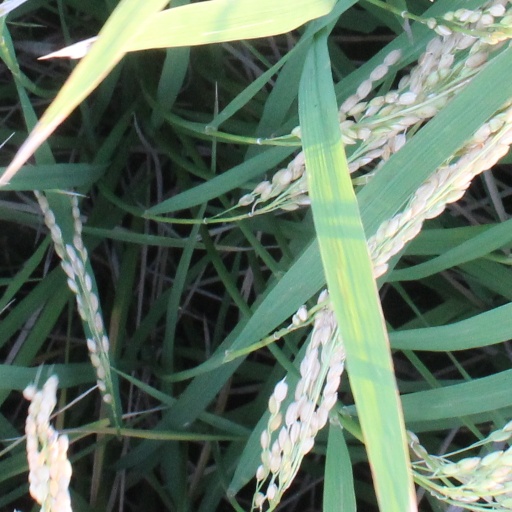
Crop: rice